Karibib railway station

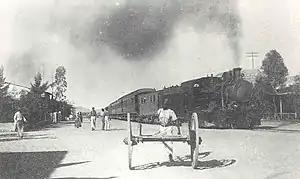
Karibib railway station, c. 1920

Karibib railway station is a railway station serving the town of Karibib in Namibia. It is part of the TransNamib Railway.